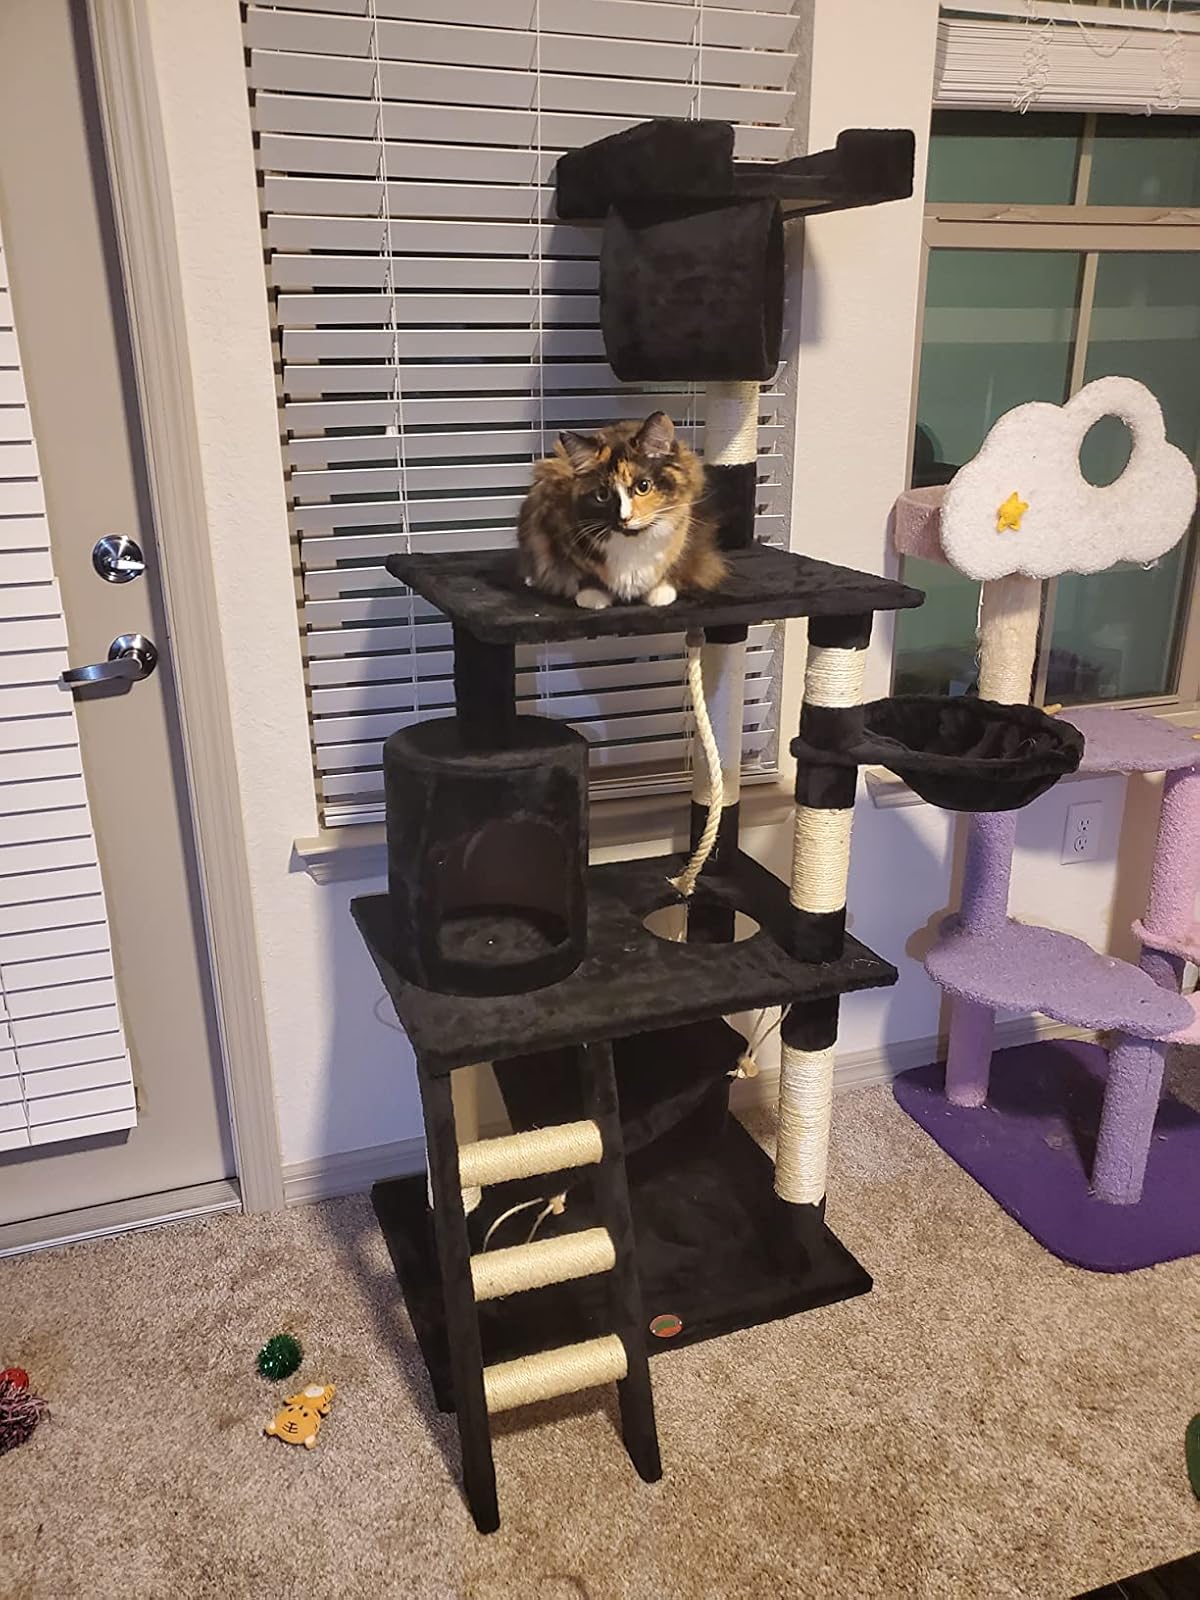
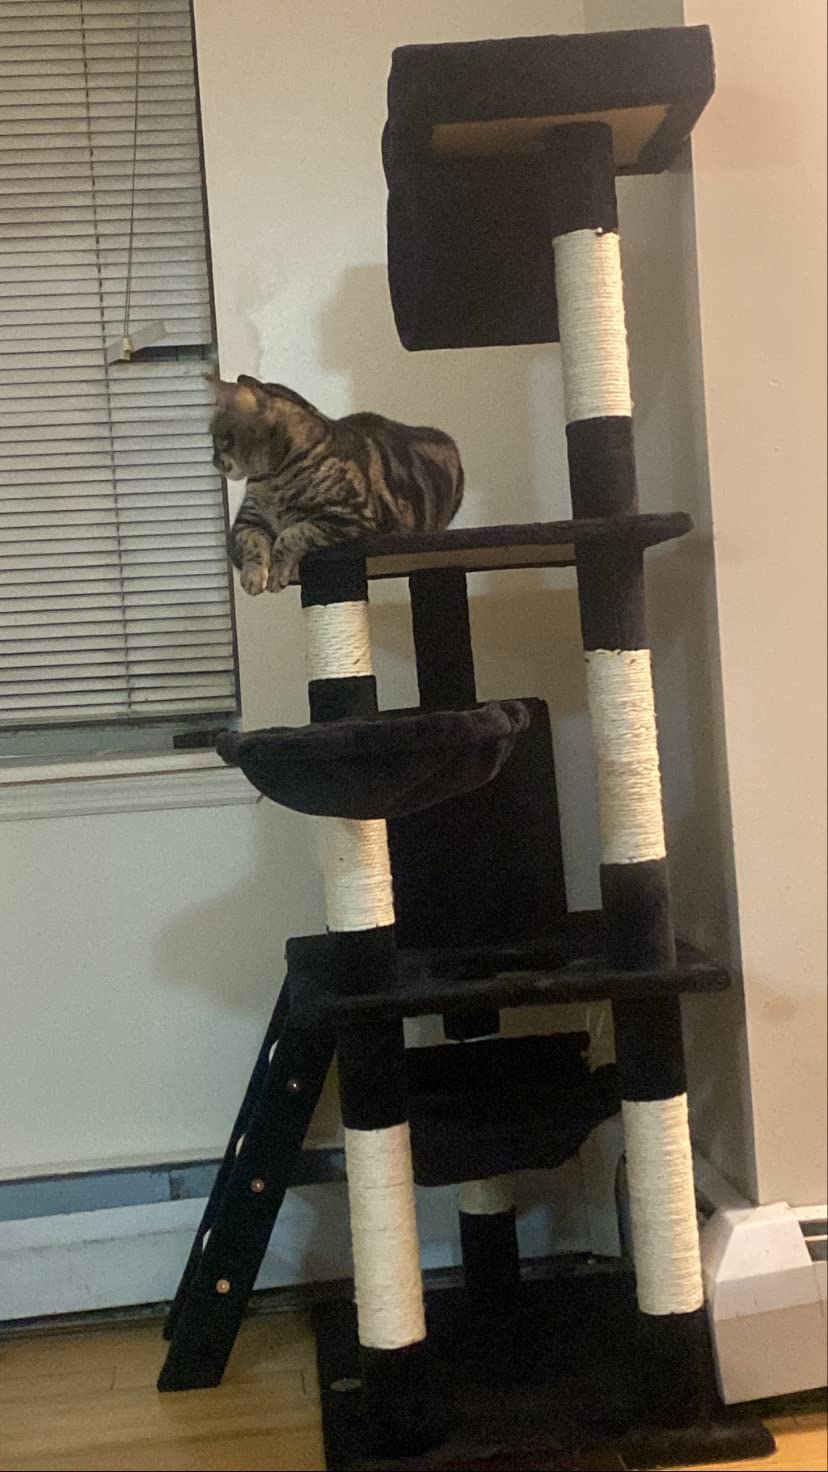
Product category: items_cat tree
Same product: yes